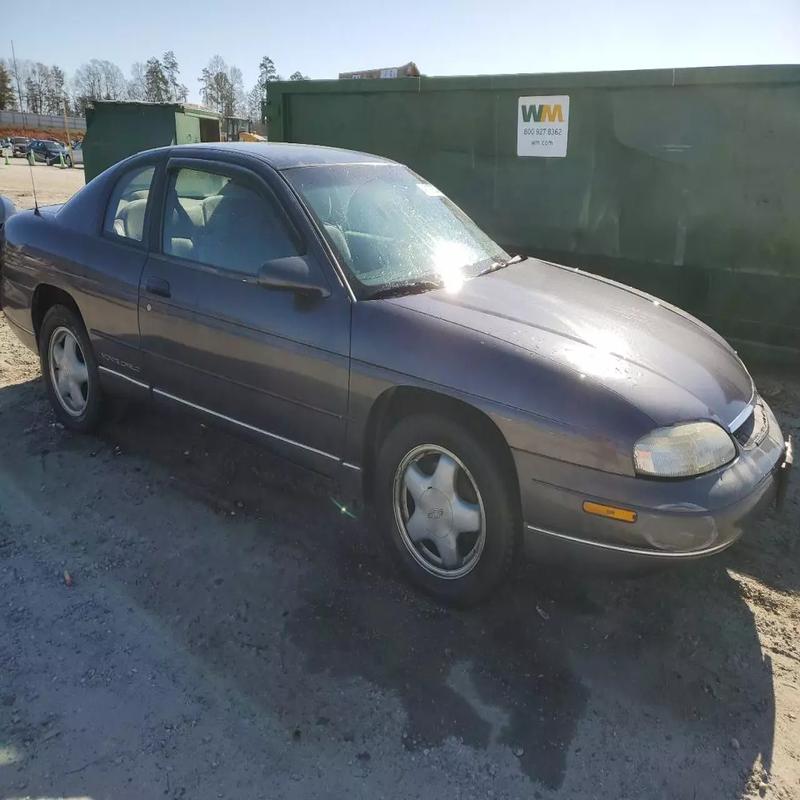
Aucun dommage détecté.
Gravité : aucun